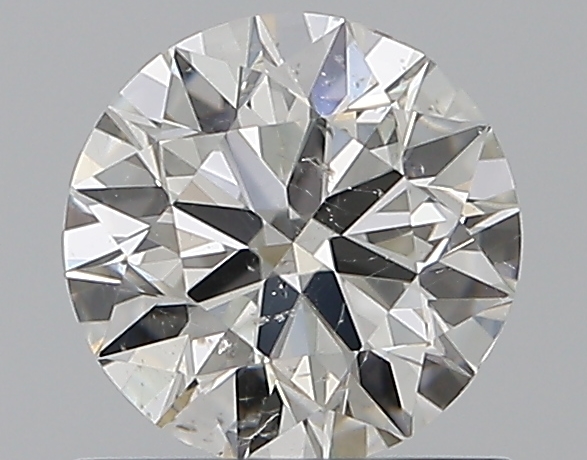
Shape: round
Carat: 0.7
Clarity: SI2
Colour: I
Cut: EX
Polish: EX
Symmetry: VG
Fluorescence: N
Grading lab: GIA
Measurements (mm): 5.64 x 5.68 x 3.52